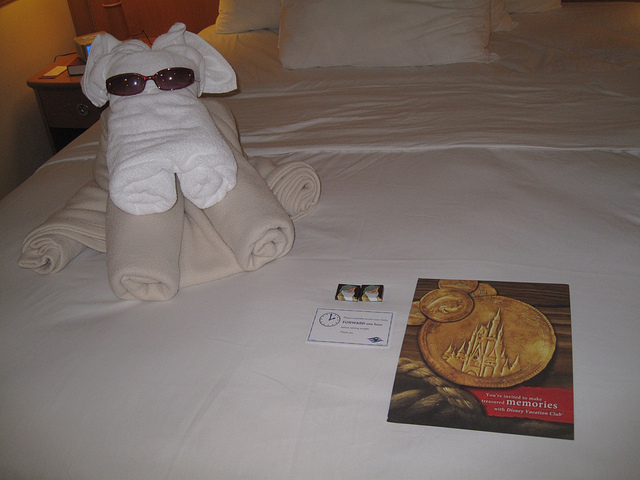
user: Given an image and a question. Answer the question in a short answer. Question: What is this dog made out of? Short Answer:
assistant: towel